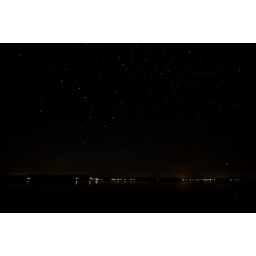
Looking NW across the lake at the state park campsites, under a starry sky (Big Dipper!)